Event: Nepal Earthquake
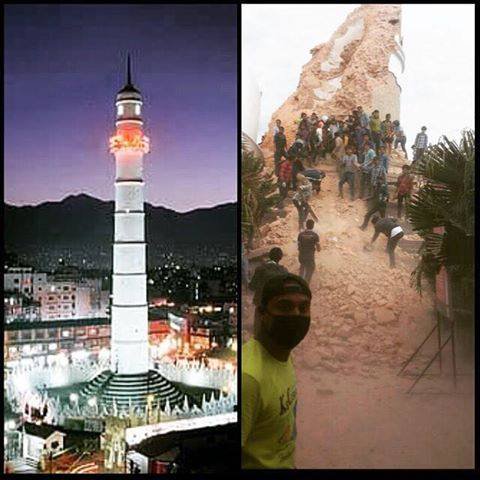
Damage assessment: damage